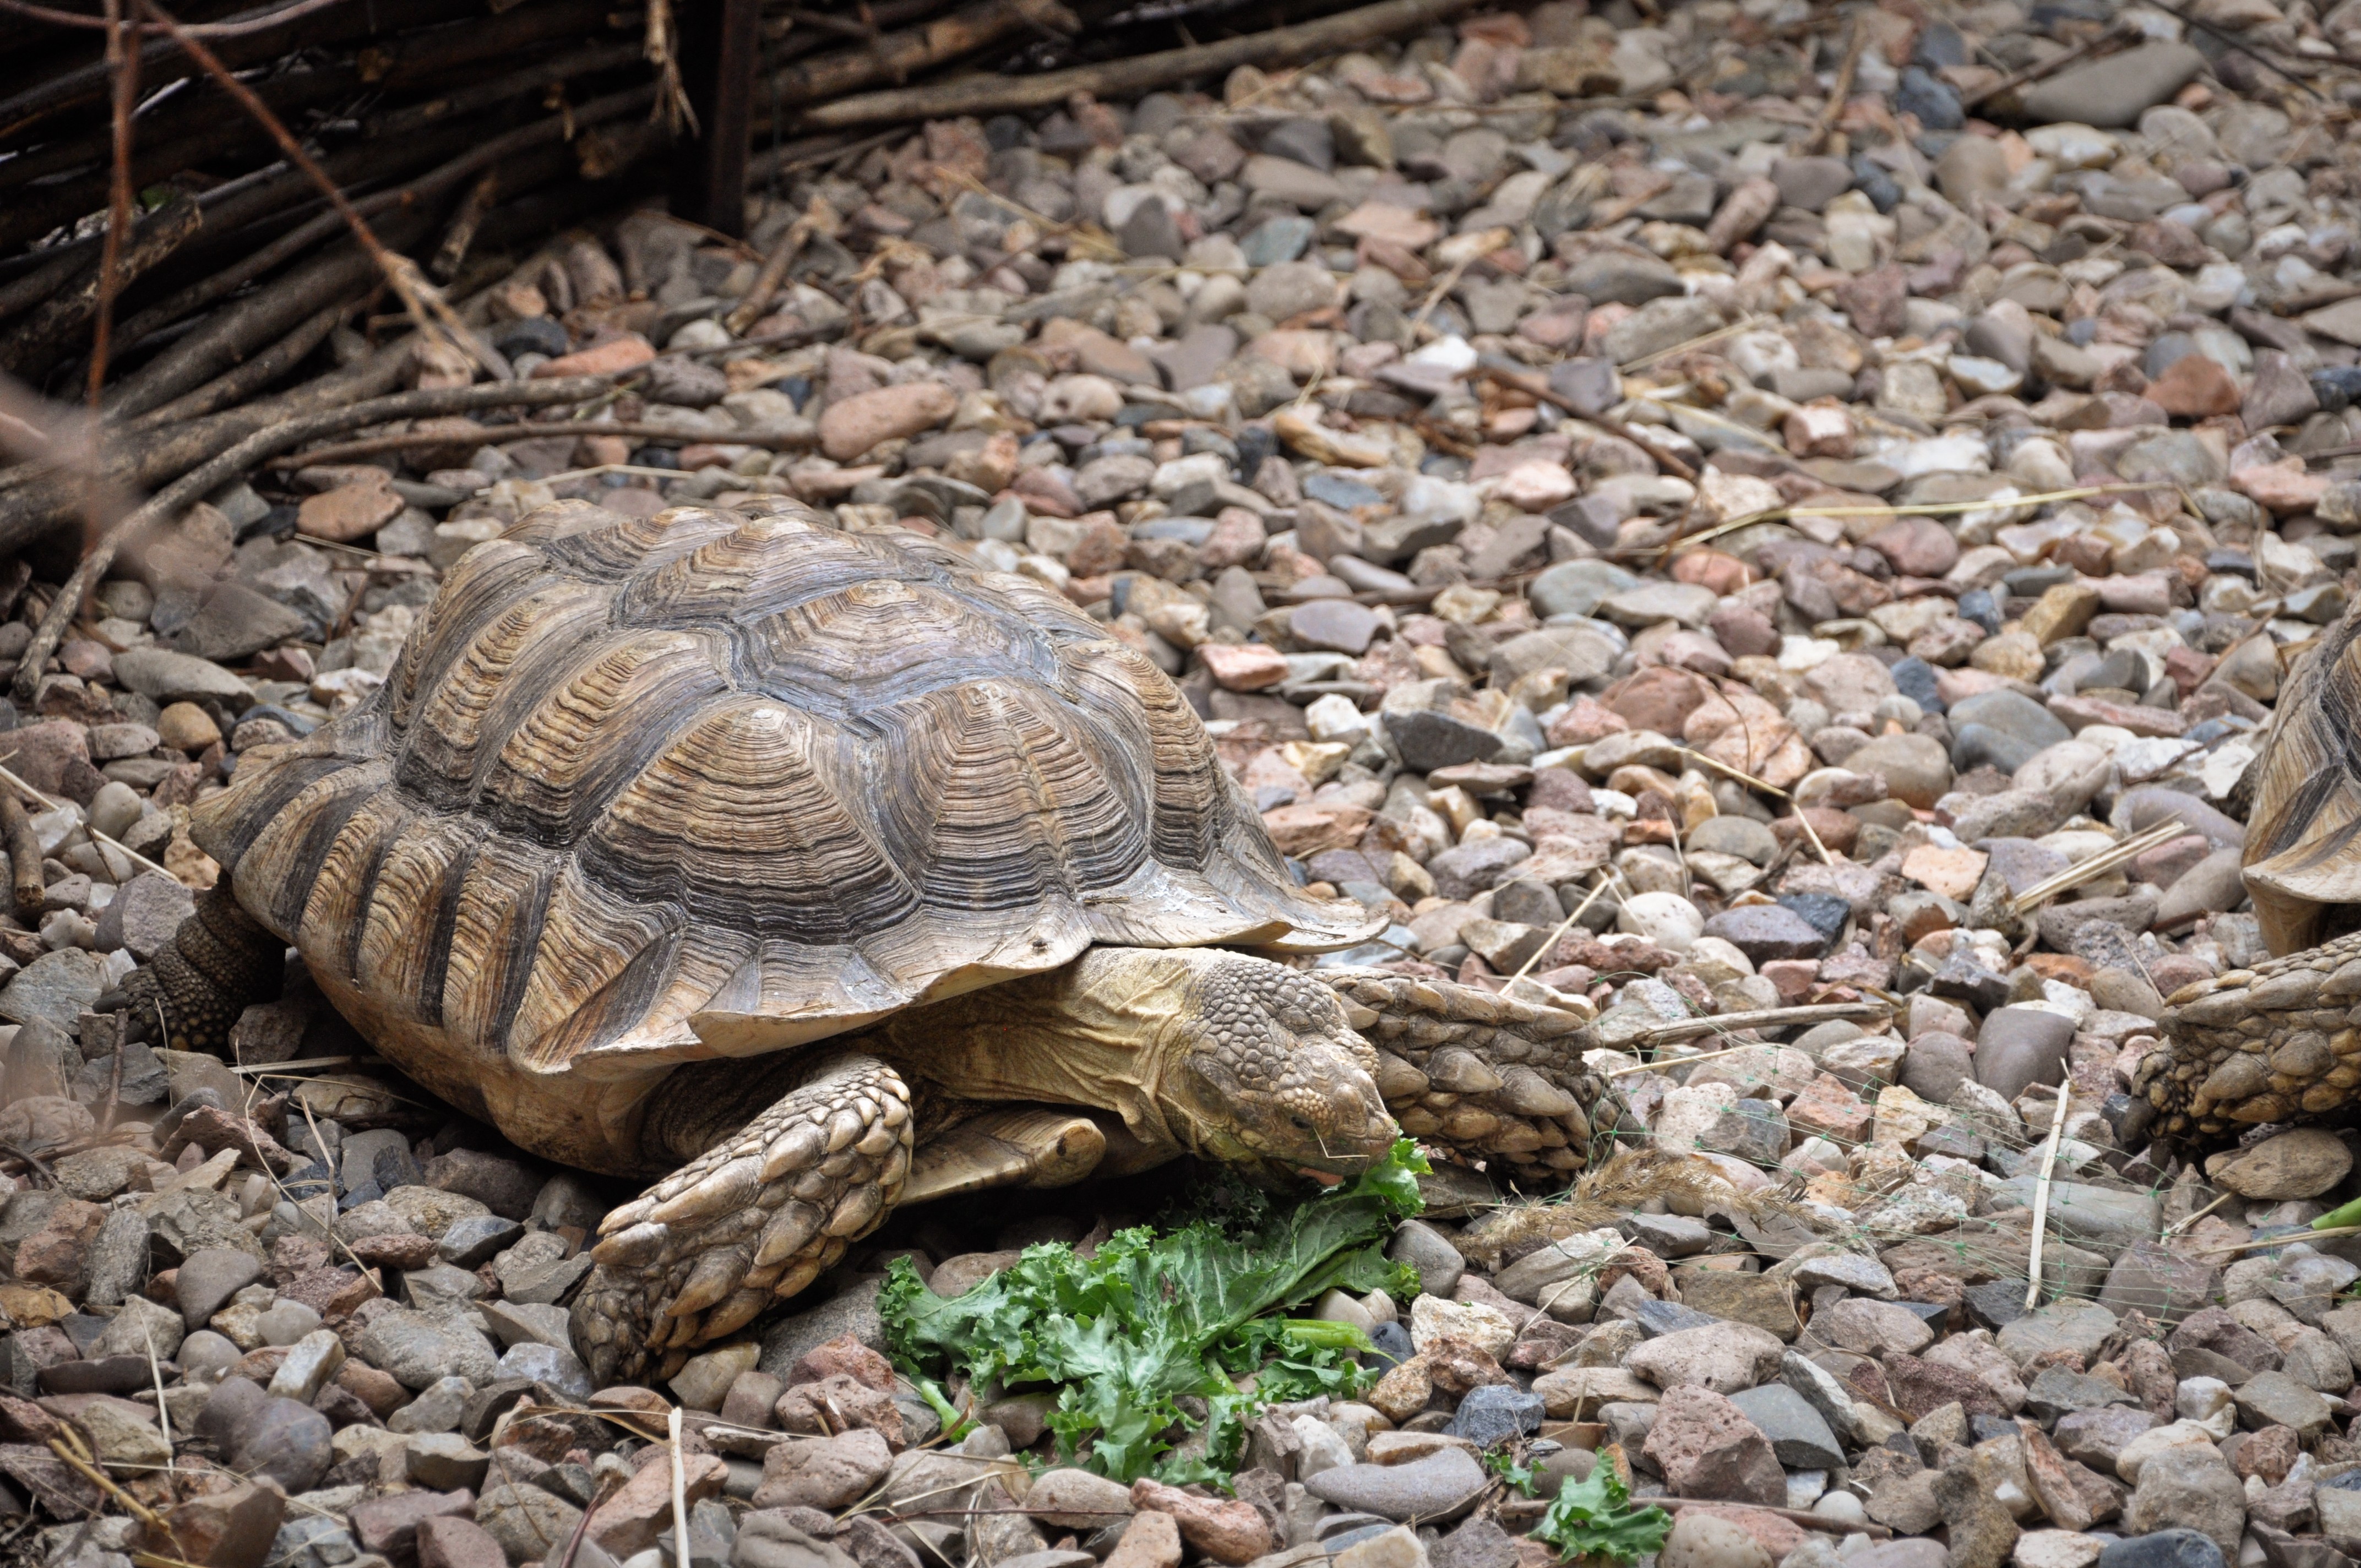
wildlife, zoo, turtle, reptile, fauna, pets, eating, animals, tortoise, vertebrate, turtles, reptiles, box turtle, common snapping turtle, emydidae